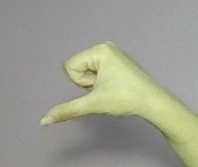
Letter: waw